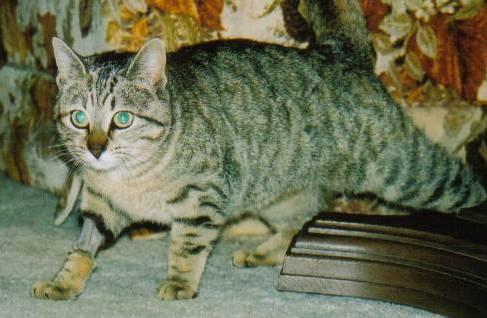
cat